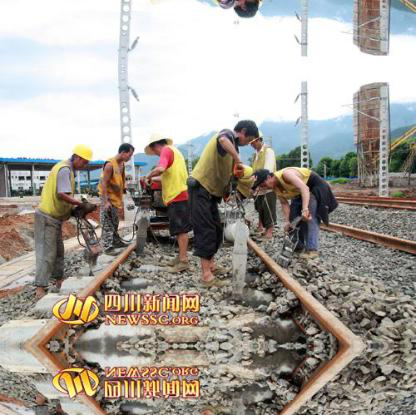
Objects in the image:
label: helmet
label: head
label: head
label: head
label: head
label: head
label: head